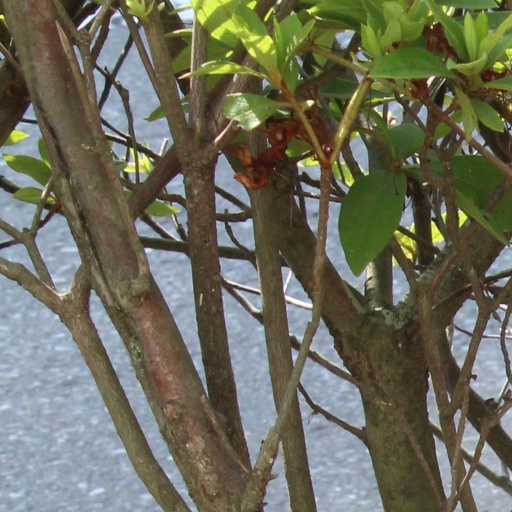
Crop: rice